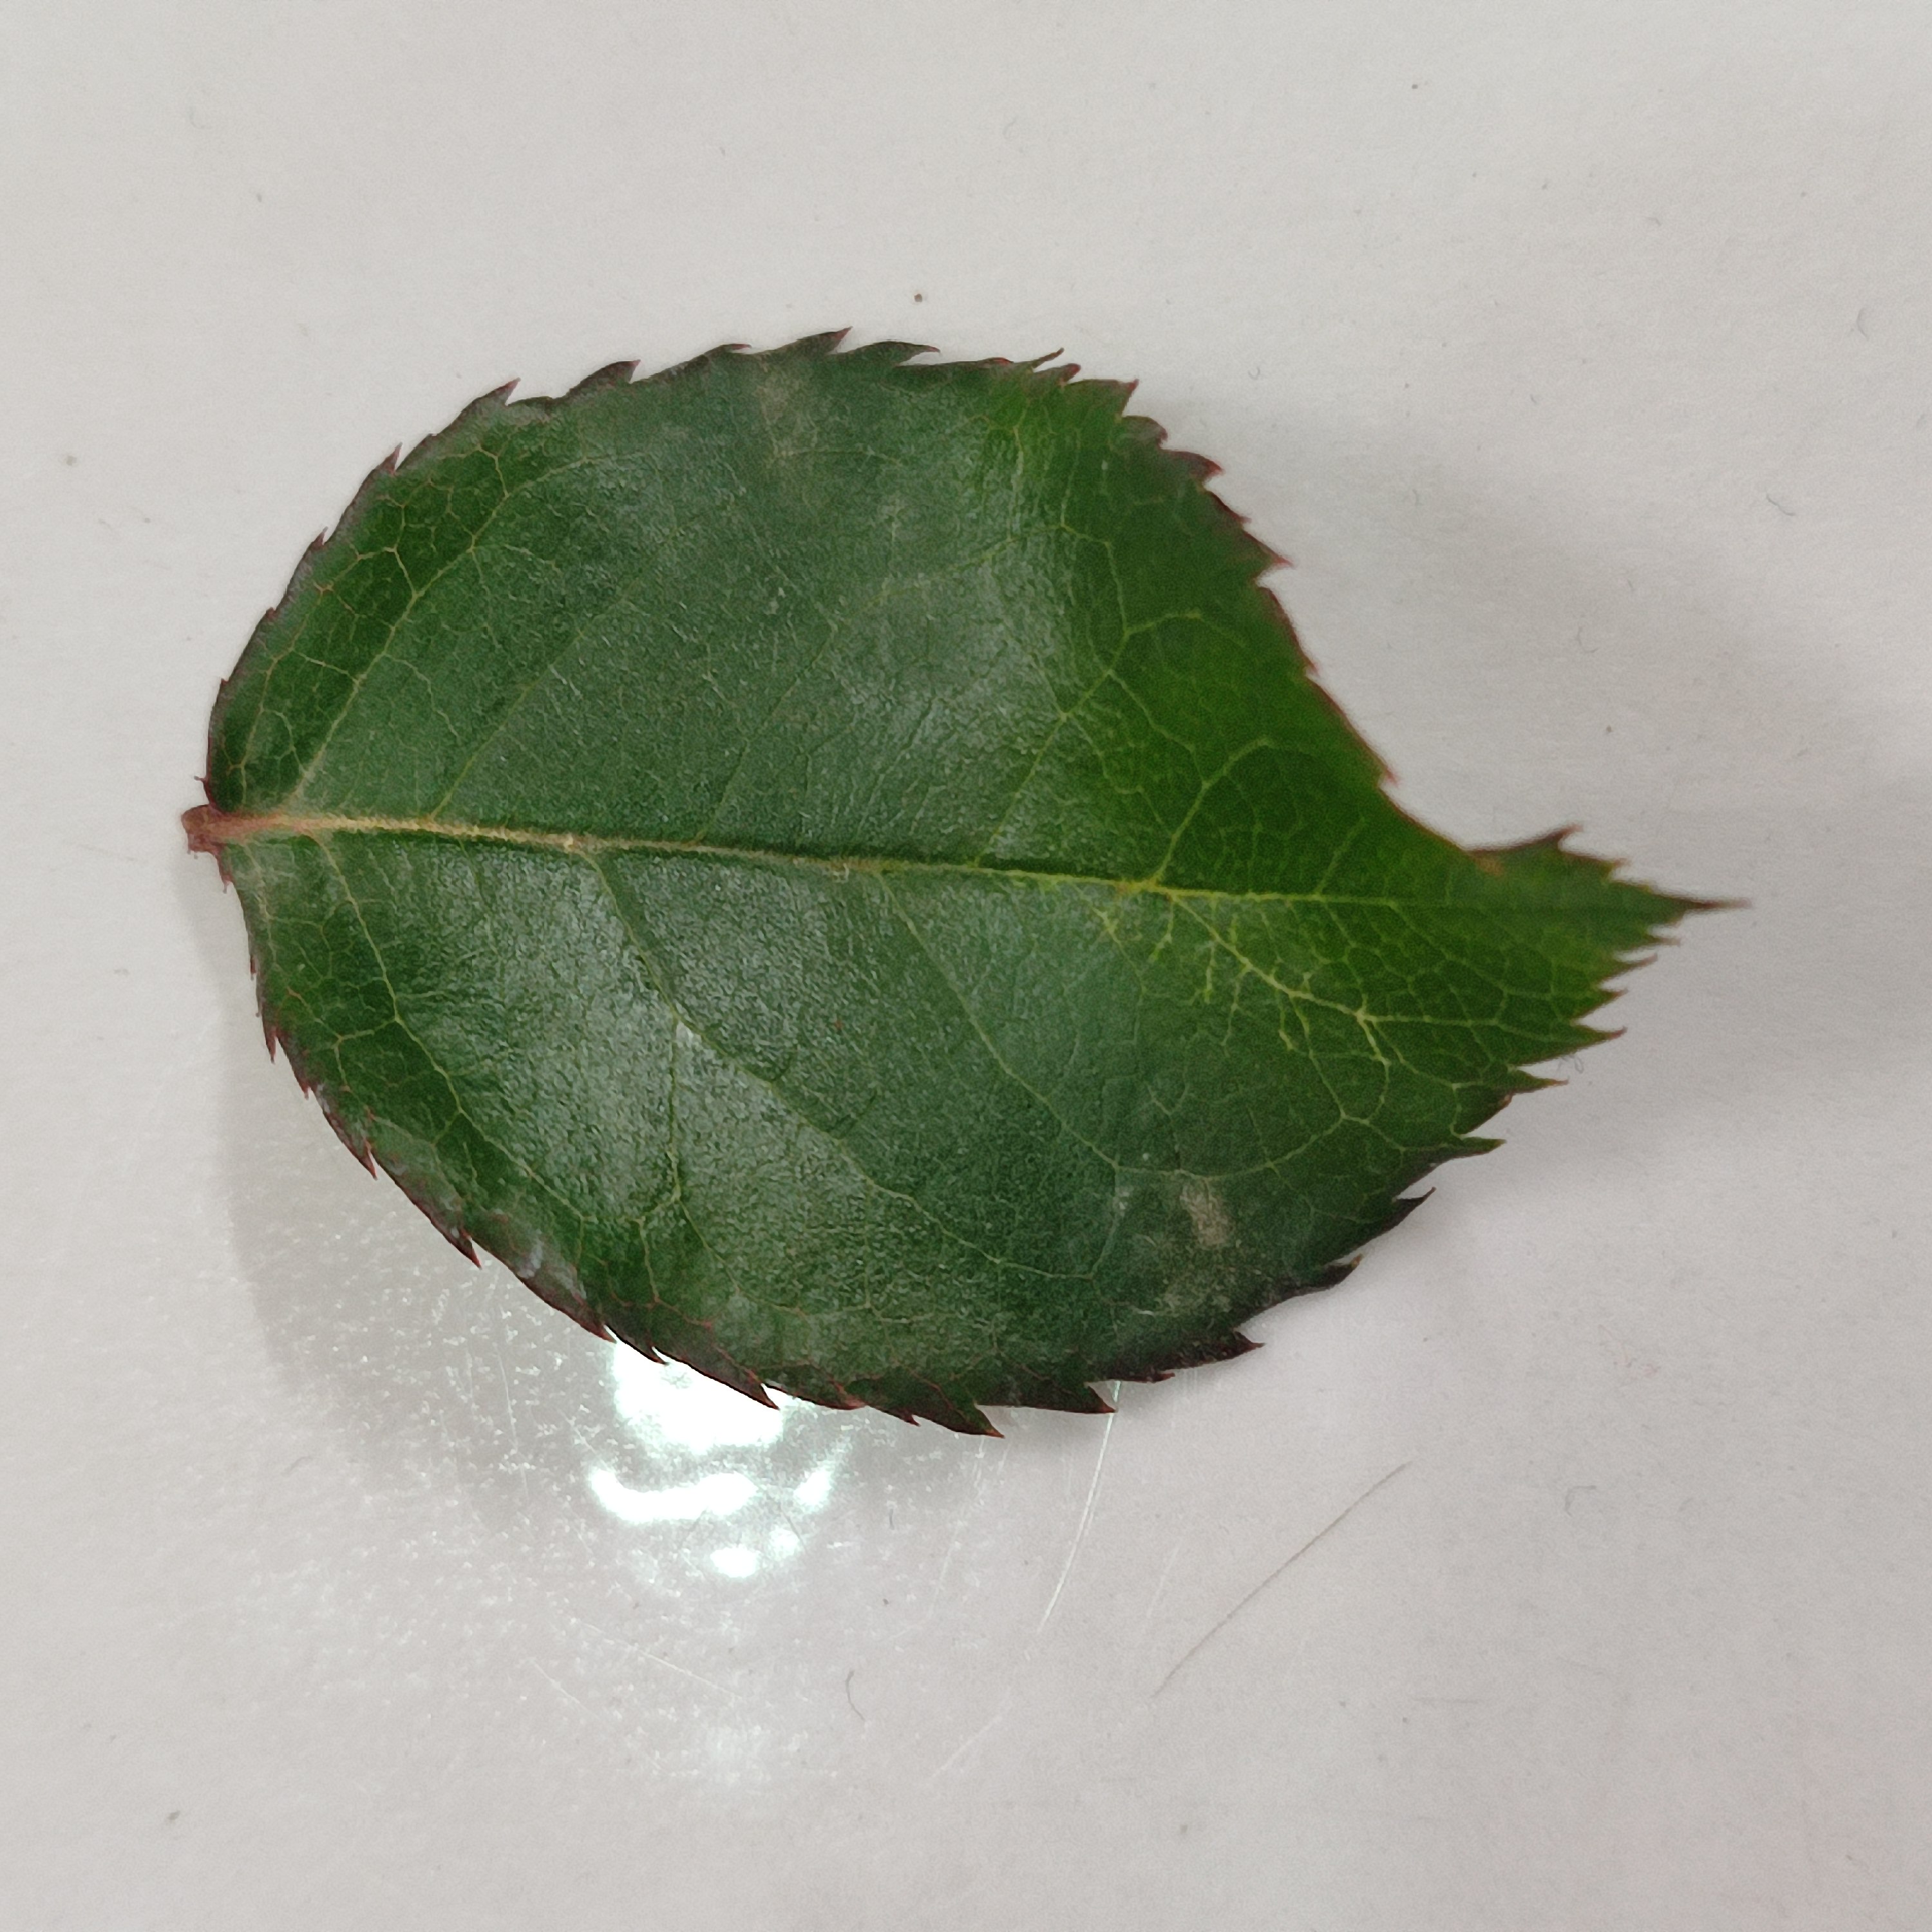
Label: Healthy Leaf